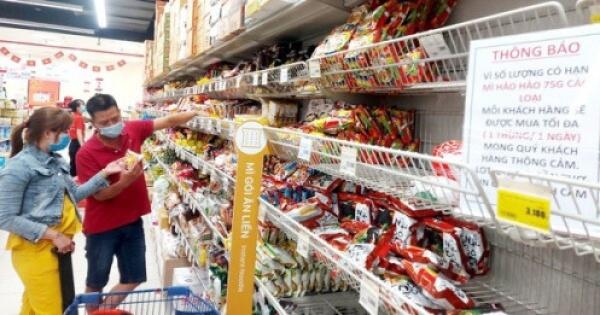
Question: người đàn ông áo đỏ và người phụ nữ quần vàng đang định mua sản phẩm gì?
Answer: họ định mua mì ăn liền